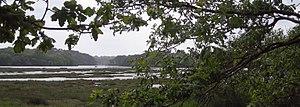
Paysage de la rivière du Bono vers le pont du Bono en aval
Le Sal ou la rivière du Bono ou ria du Bono se jette dans la rivière d'Auray, dans le département du Morbihan, dans la région Bretagne. Elle est formée de la rencontre des eaux marines du golfe du Morbihan avec la rivière Le Sal.